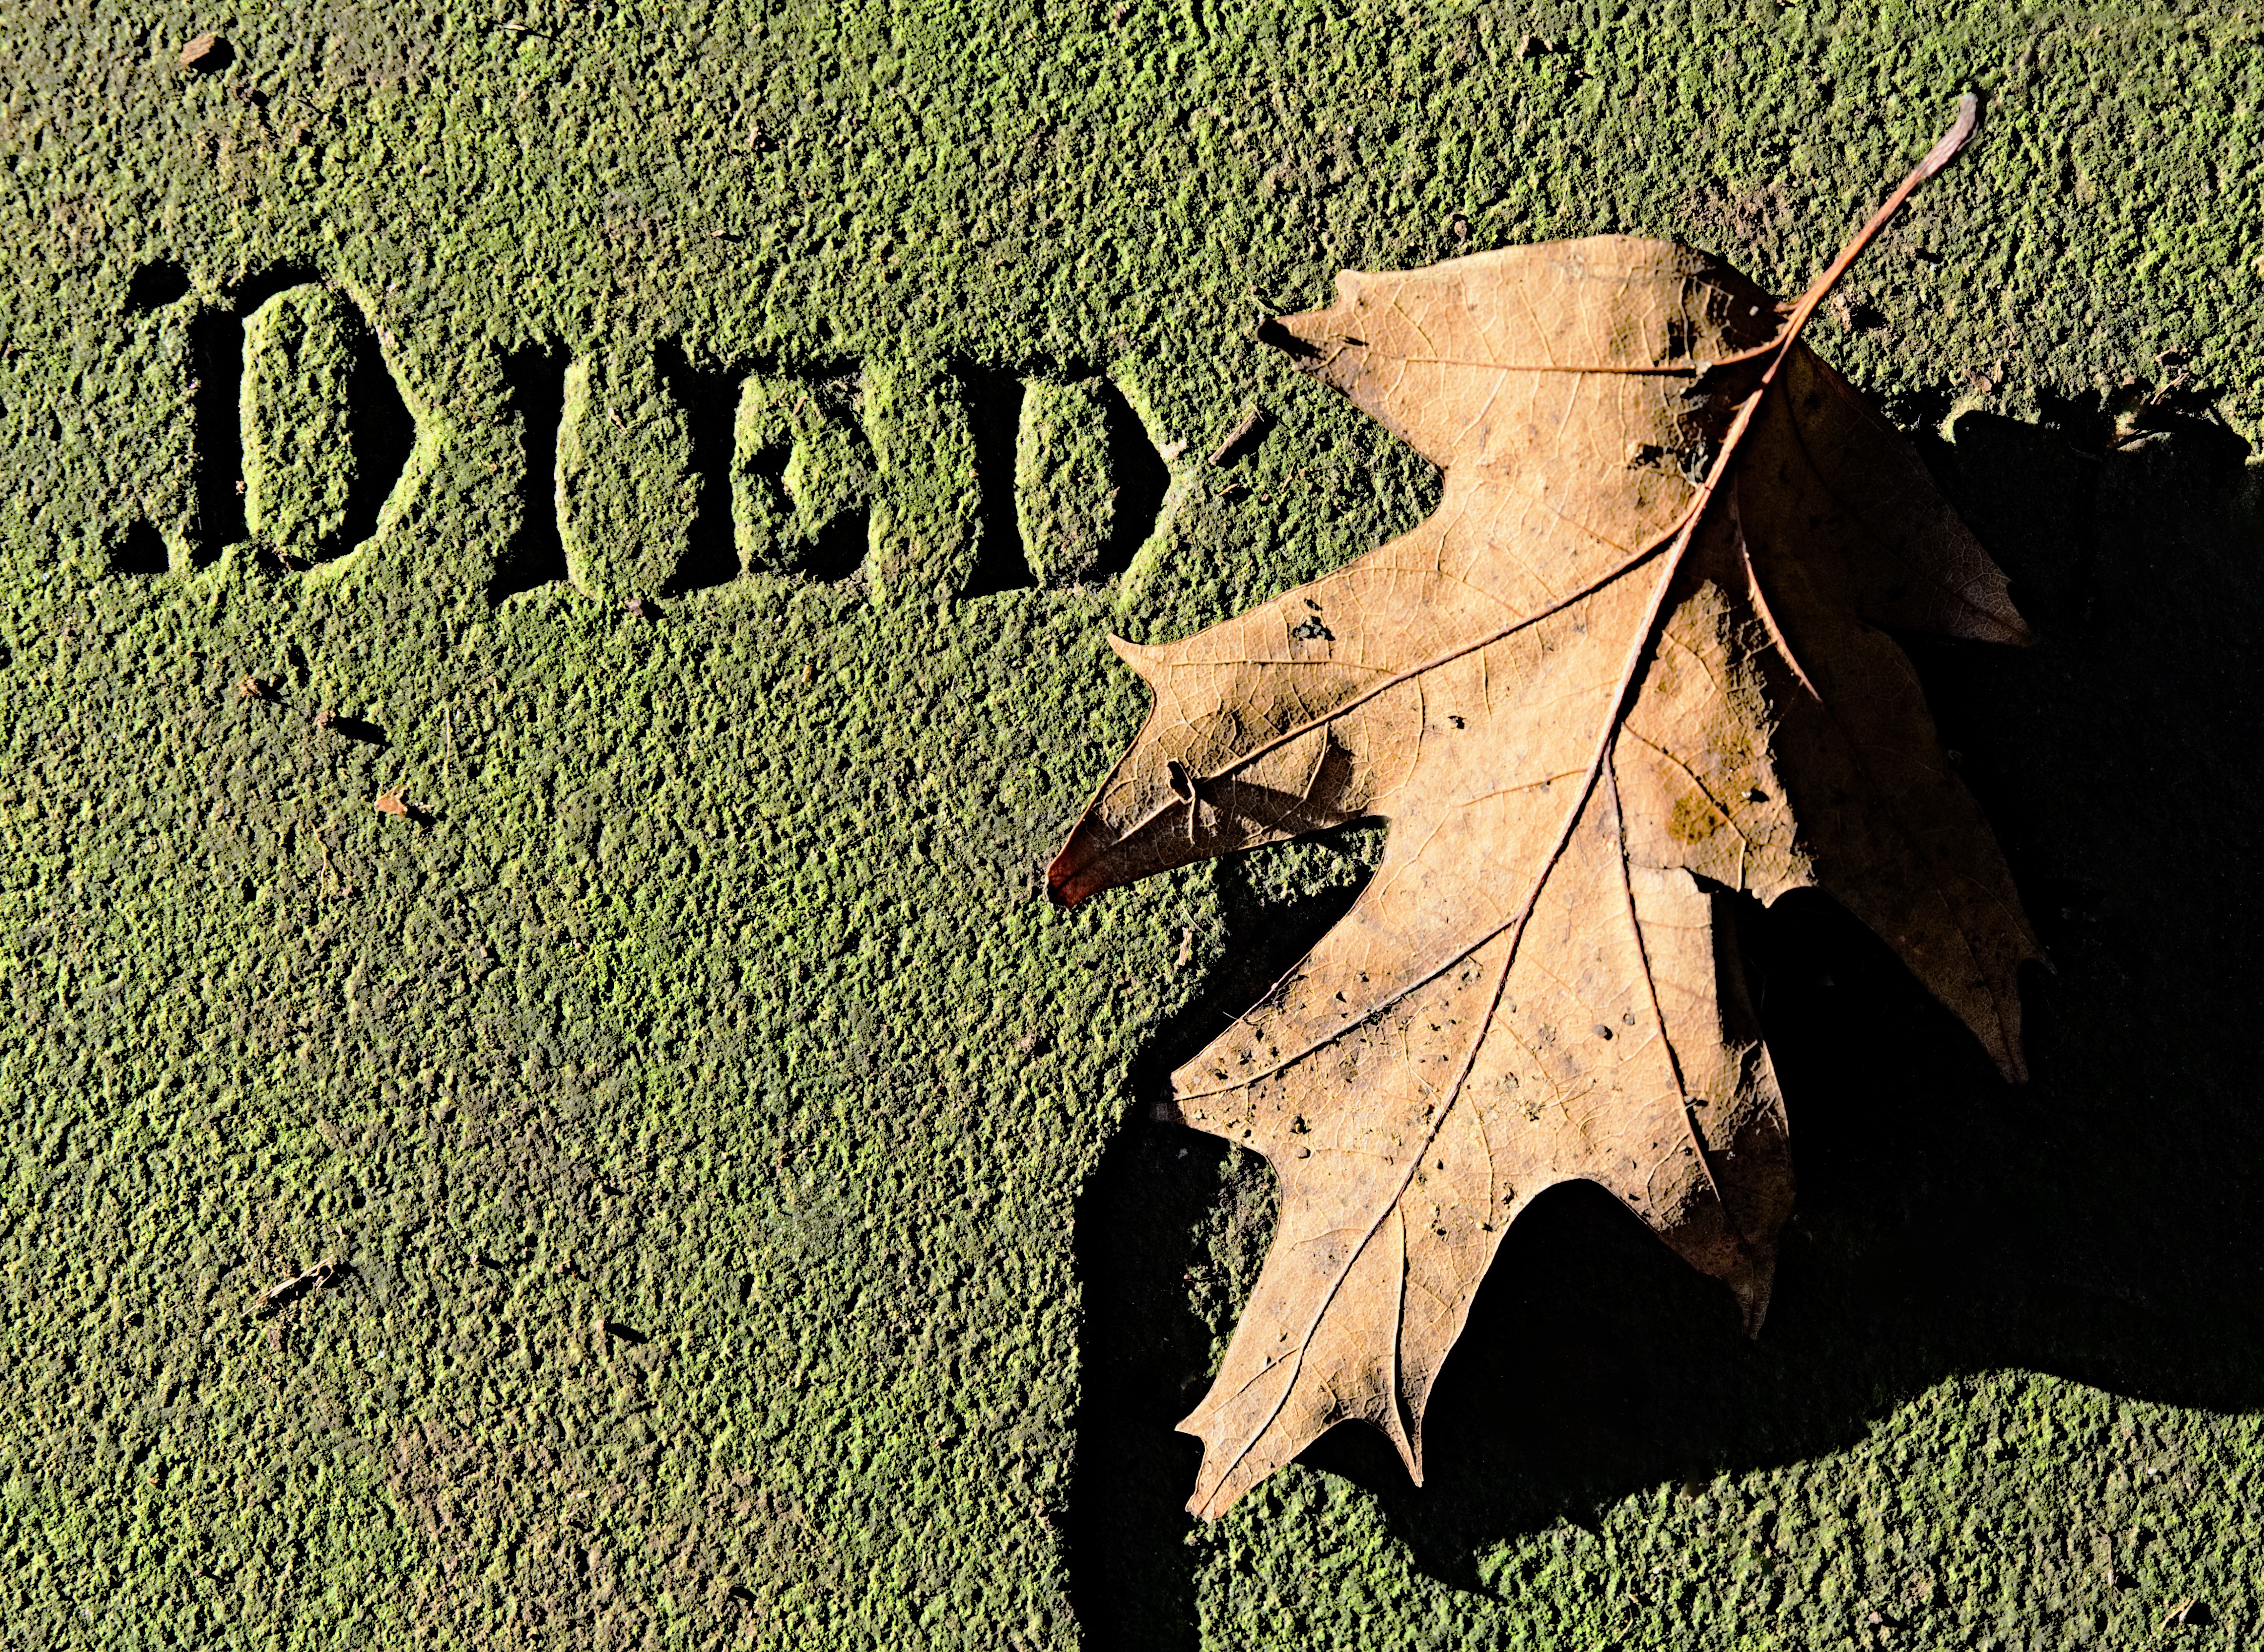
tree, nature, grass, plant, leaf, fall, flower, stone, green, autumn, shadow, soil, botany, decay, cemetery, agriculture, dead, tombstone, death, flora, season, grave, memorial, graveyard, died, inscription, tomb, die, end, final, forgotten, ending, gone, rebirth, mortal, mortality, desiccated, woody plant